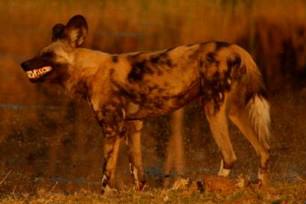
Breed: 211-n000025-African_hunting_dog